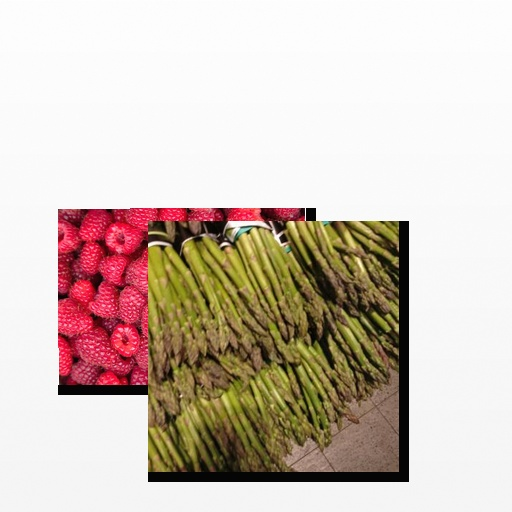
Food items: raspberry, asparagus